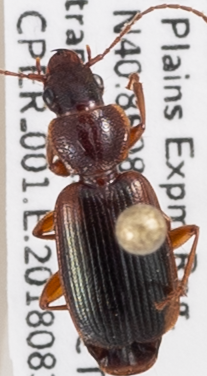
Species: Cymindis planipennis
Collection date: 2018-08-30
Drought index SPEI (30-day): -0.932
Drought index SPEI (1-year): -0.764
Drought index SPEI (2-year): -0.746